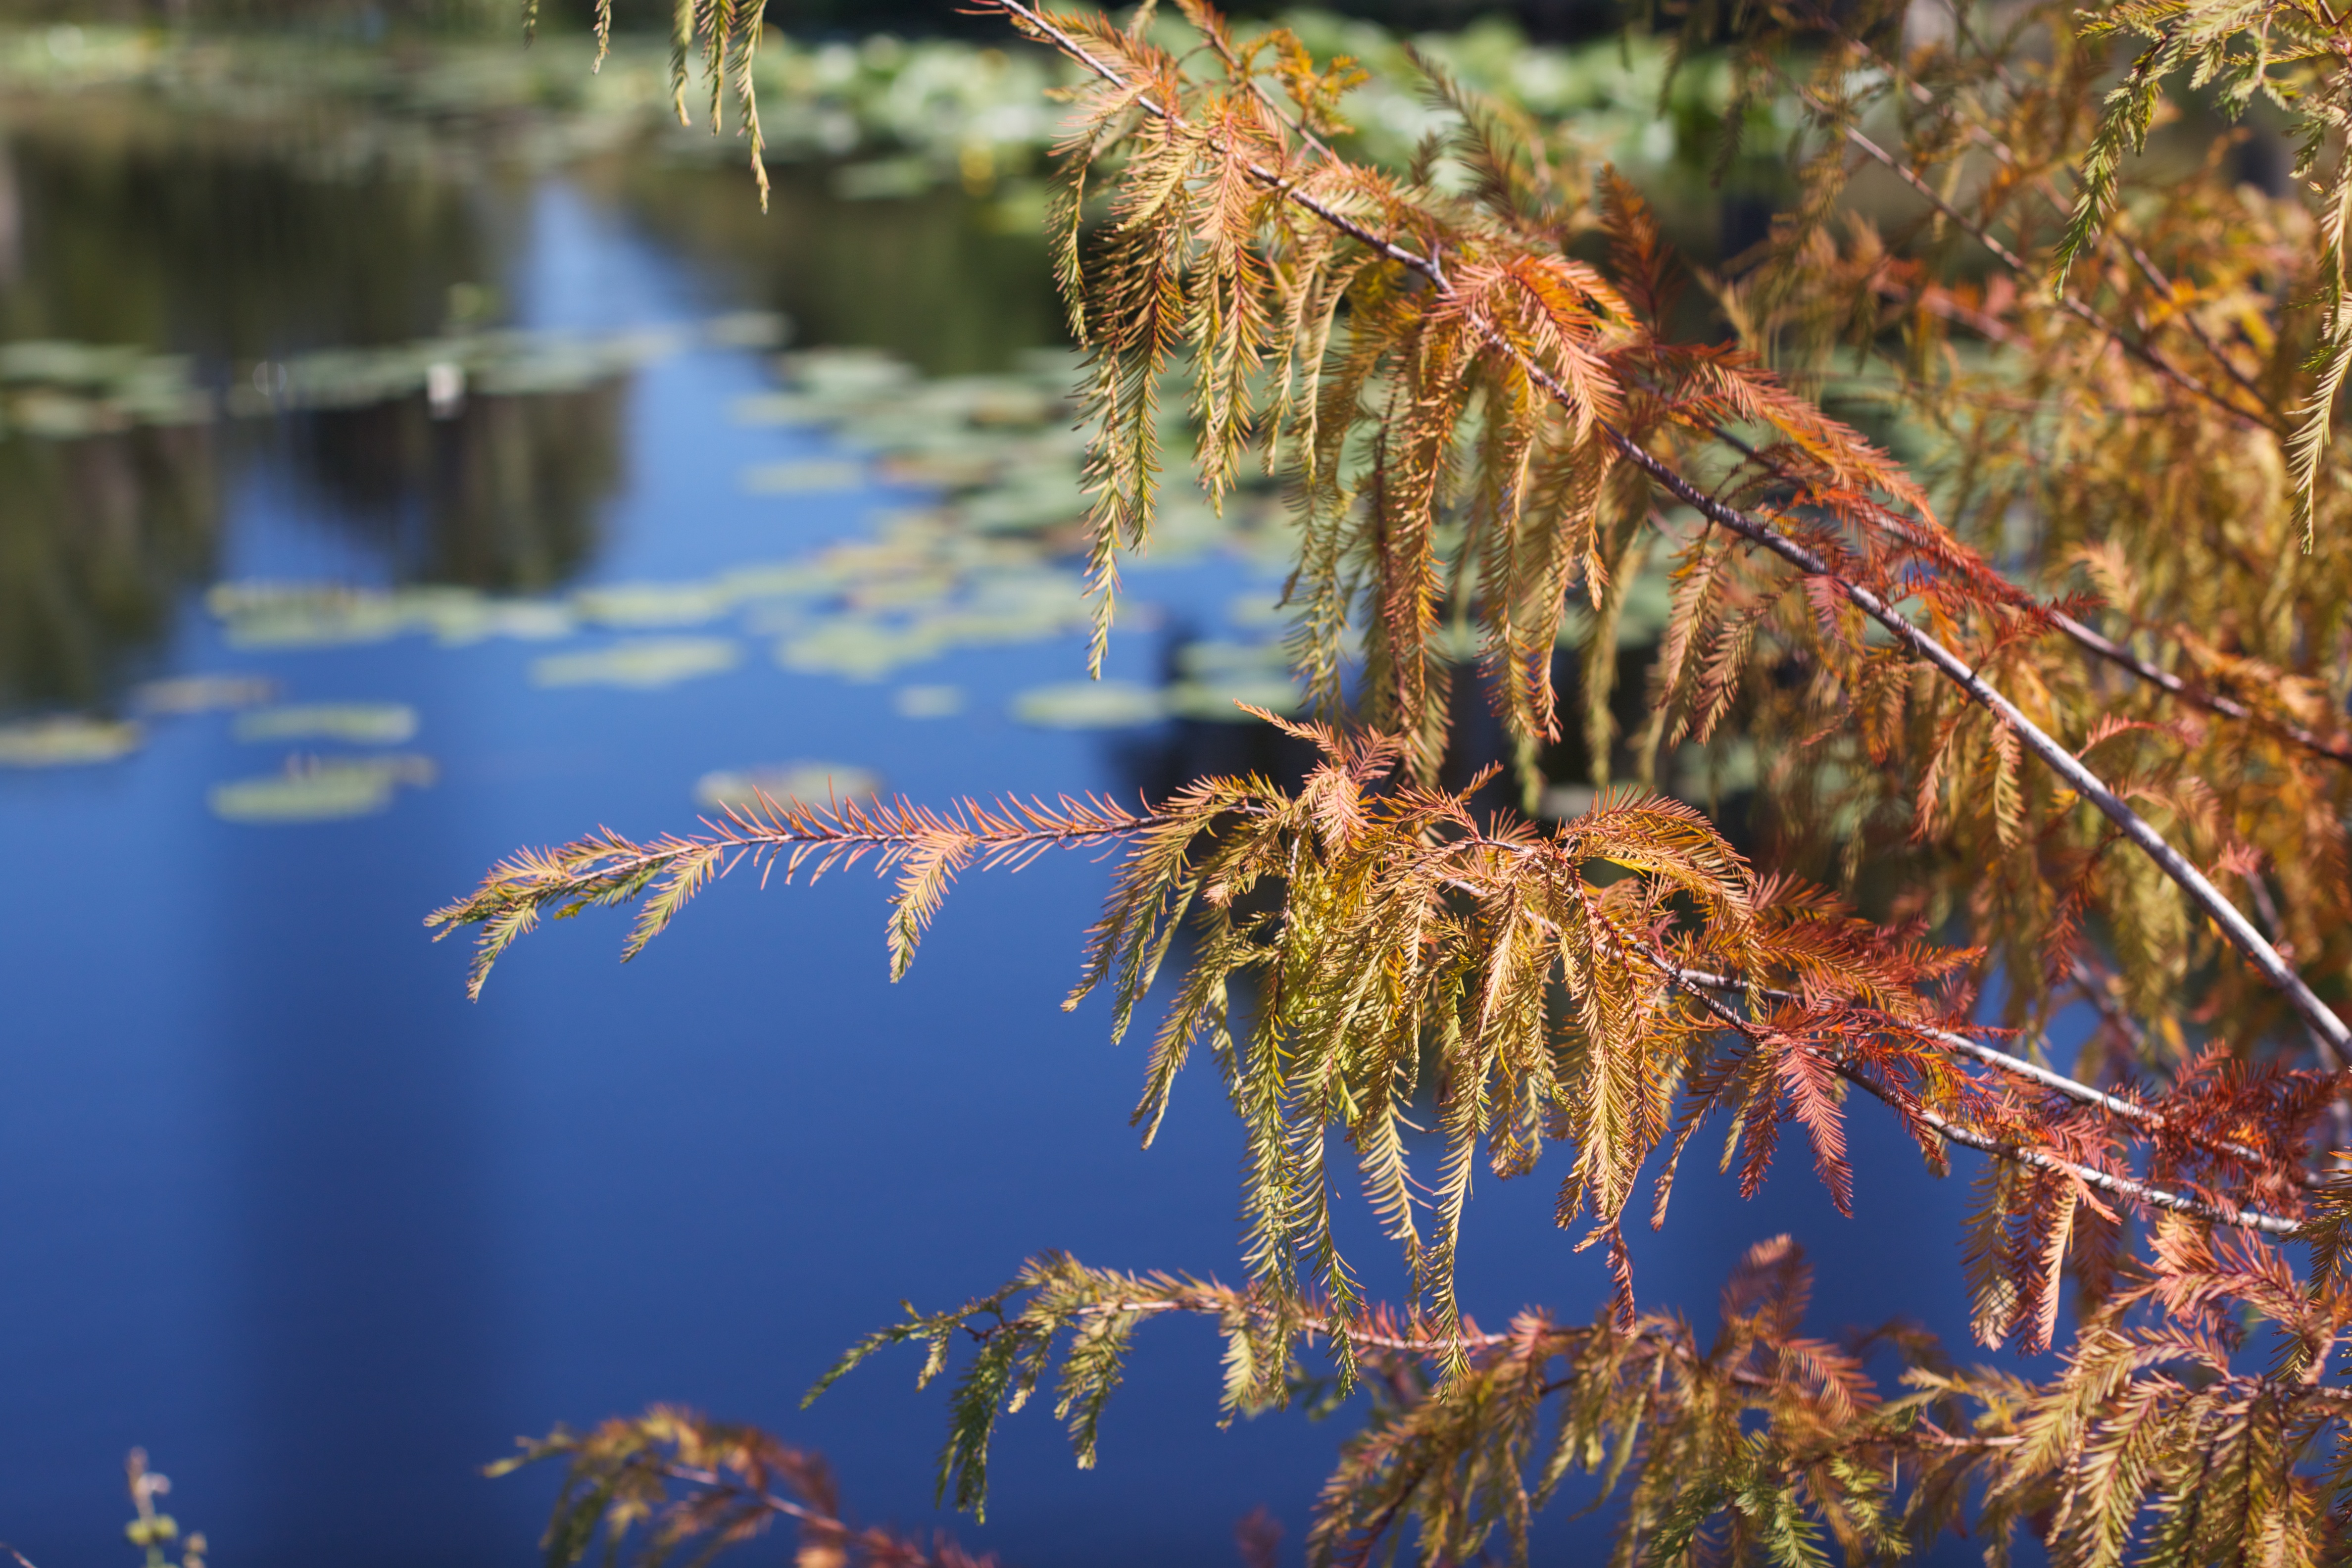
tree, water, nature, branch, plant, sunlight, leaf, reflection, autumn, odyssey, grass family